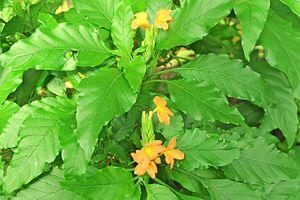
Crossandra massaica (close up) - Palm house Kew Gardens